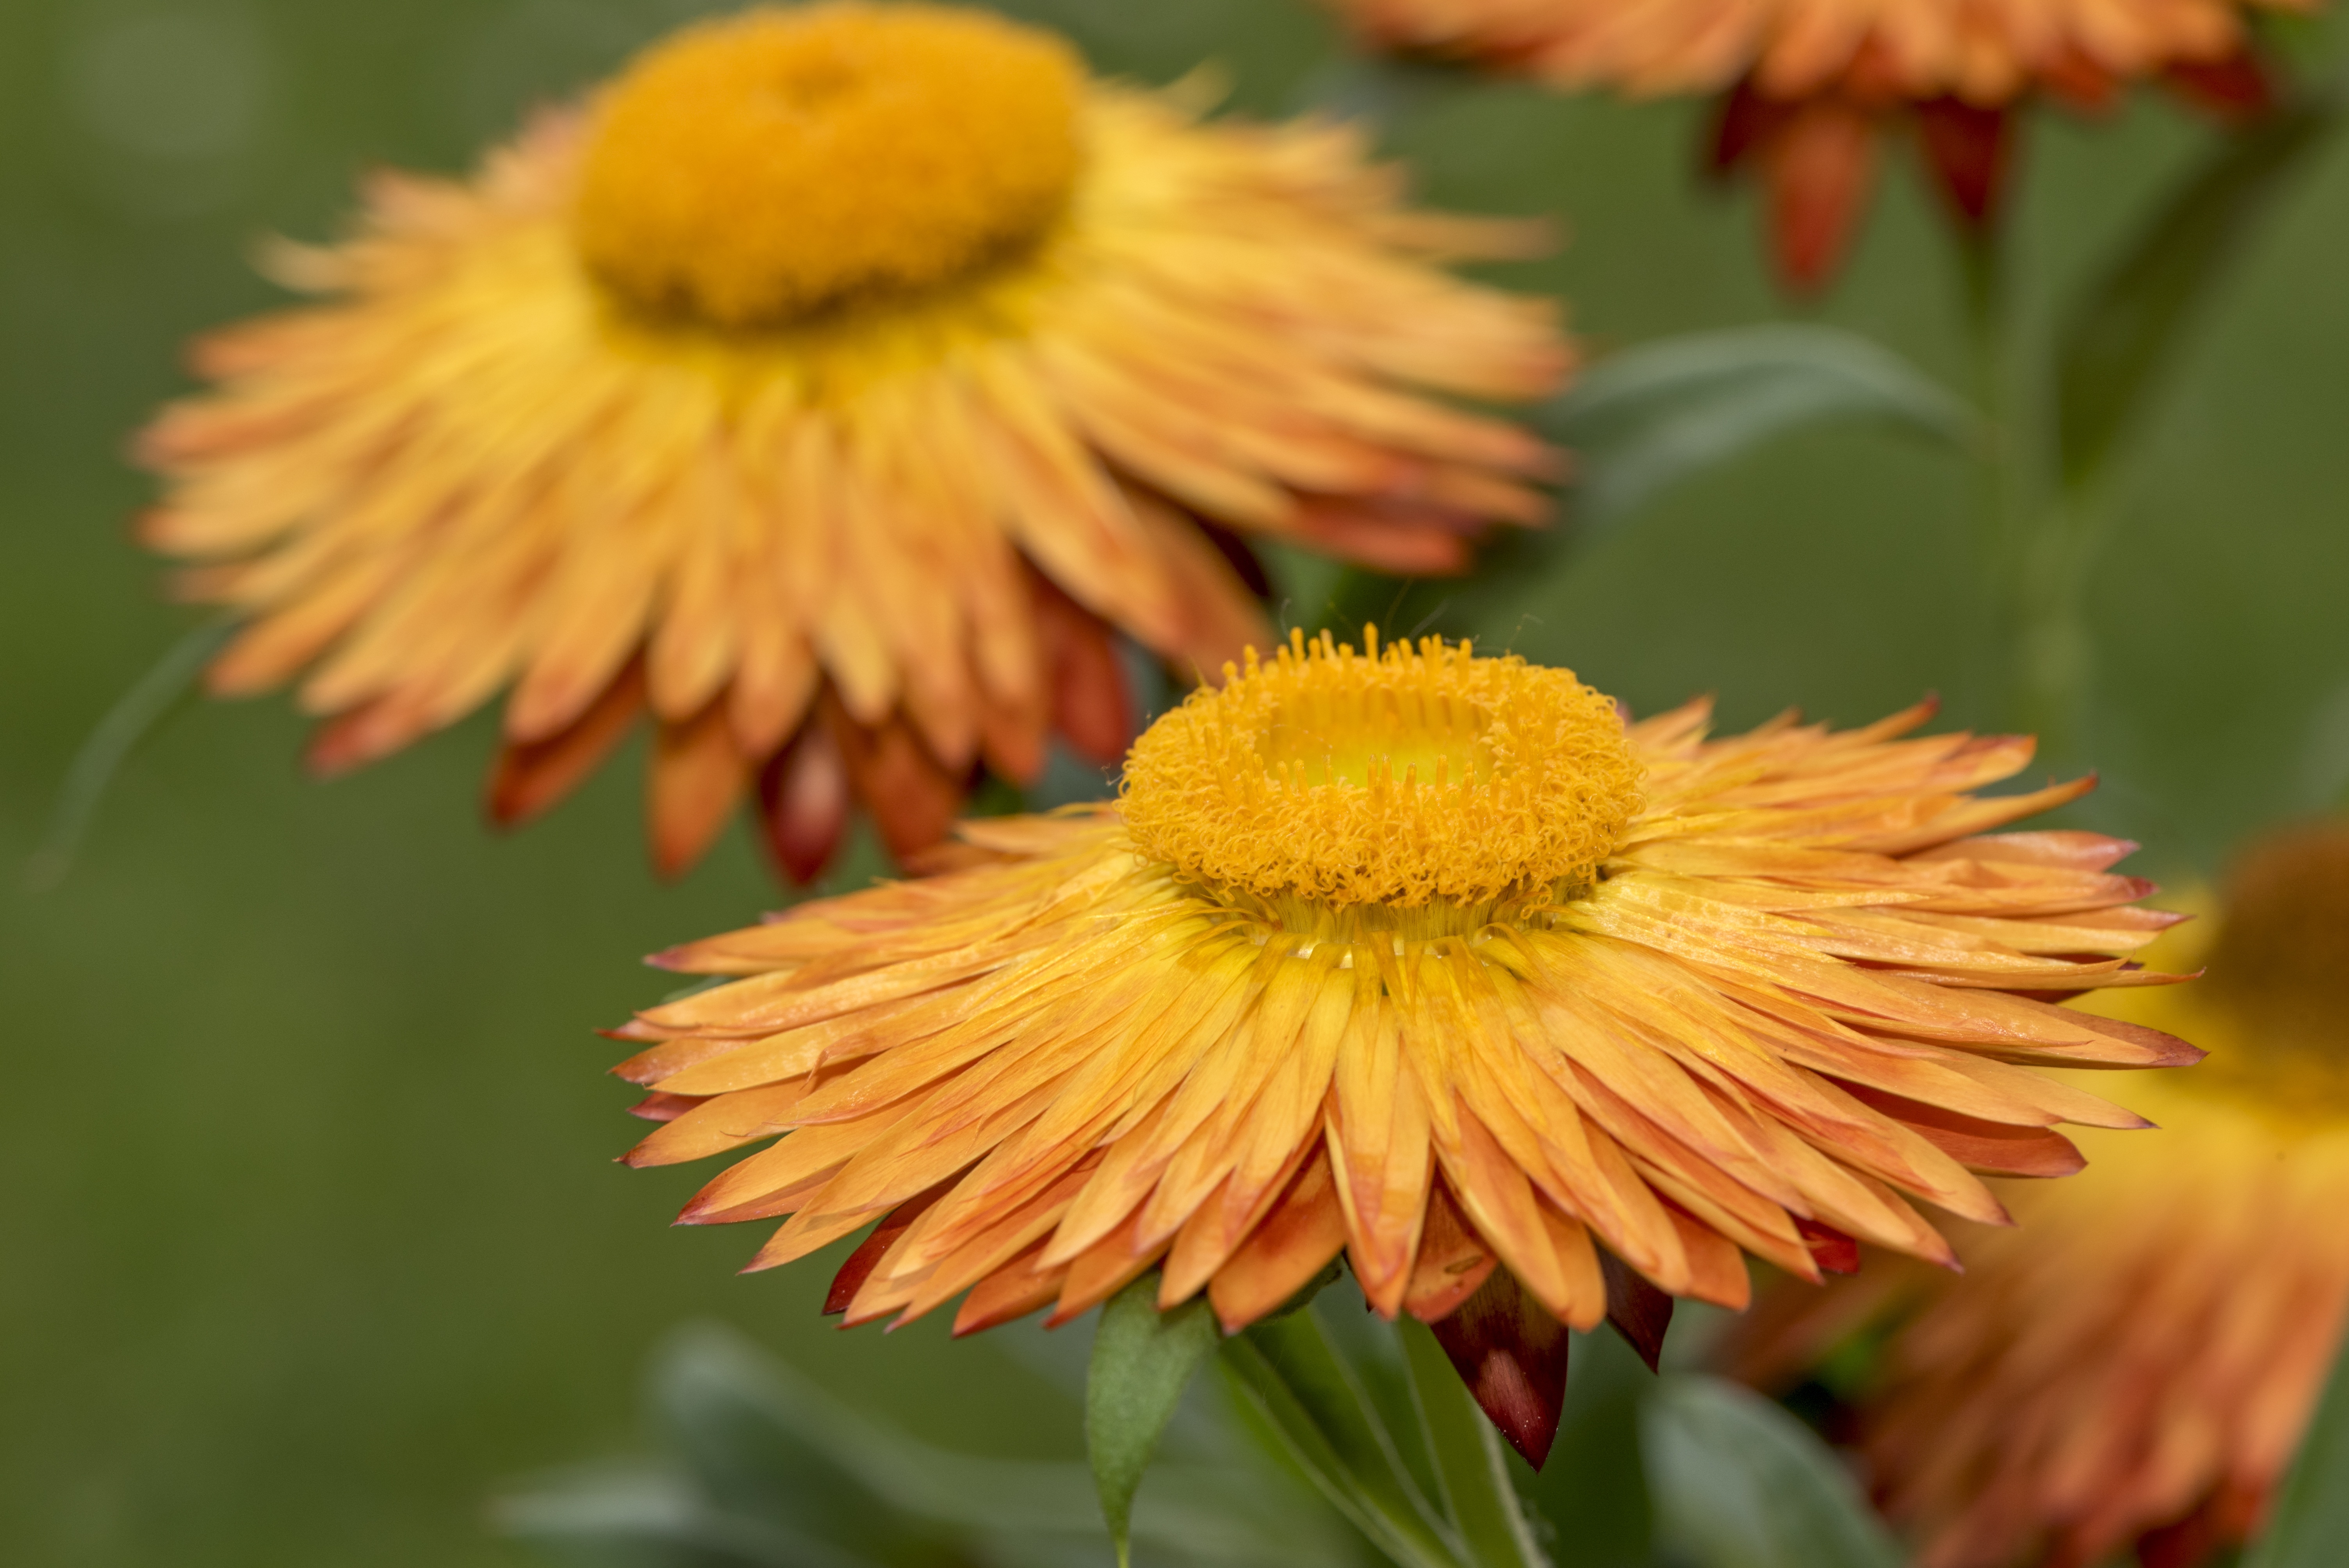
nature, blossom, plant, field, vintage, flower, petal, bloom, cute, decoration, orange, pattern, golden, color, romantic, botany, colorful, yellow, garden, flora, wildflower, forever, background, gardening, coneflower, beauty, beautiful, out, nectar, macro photography, flowering plant, daisy family, italicum, annual plant, land plant, blanket flowers